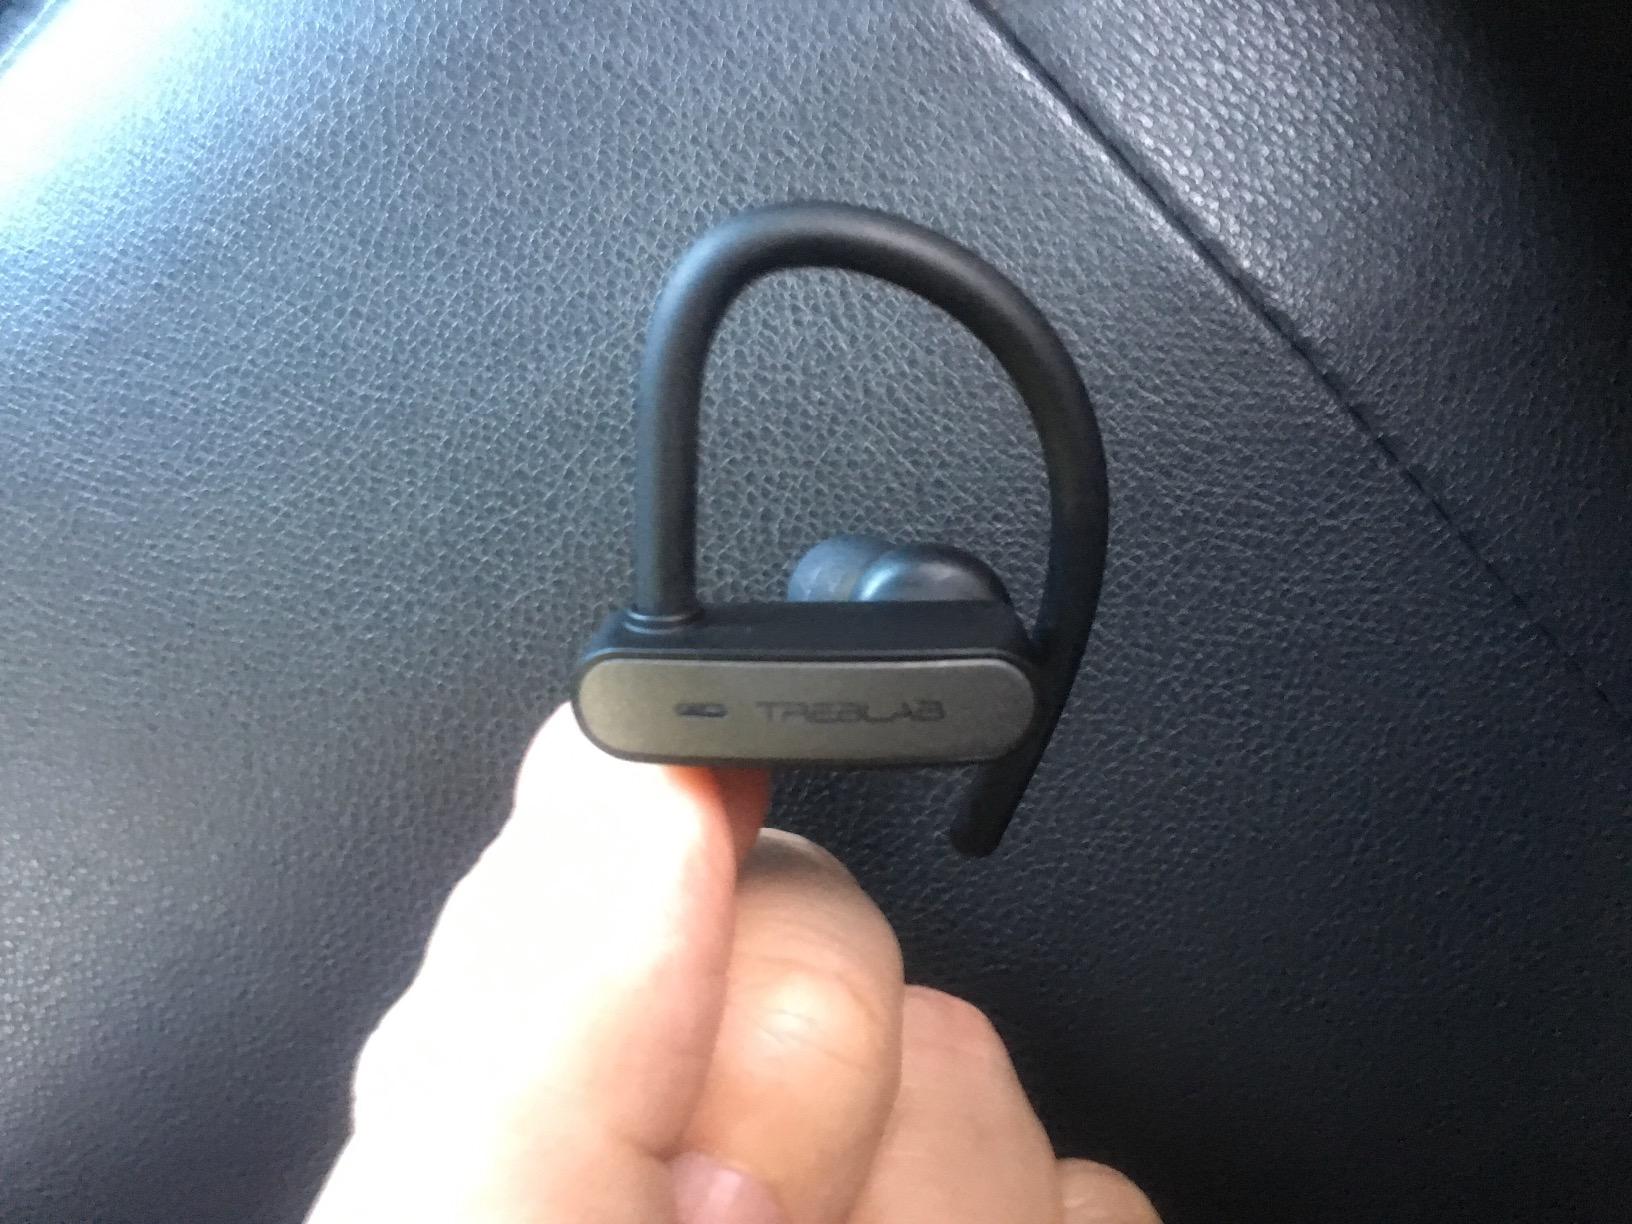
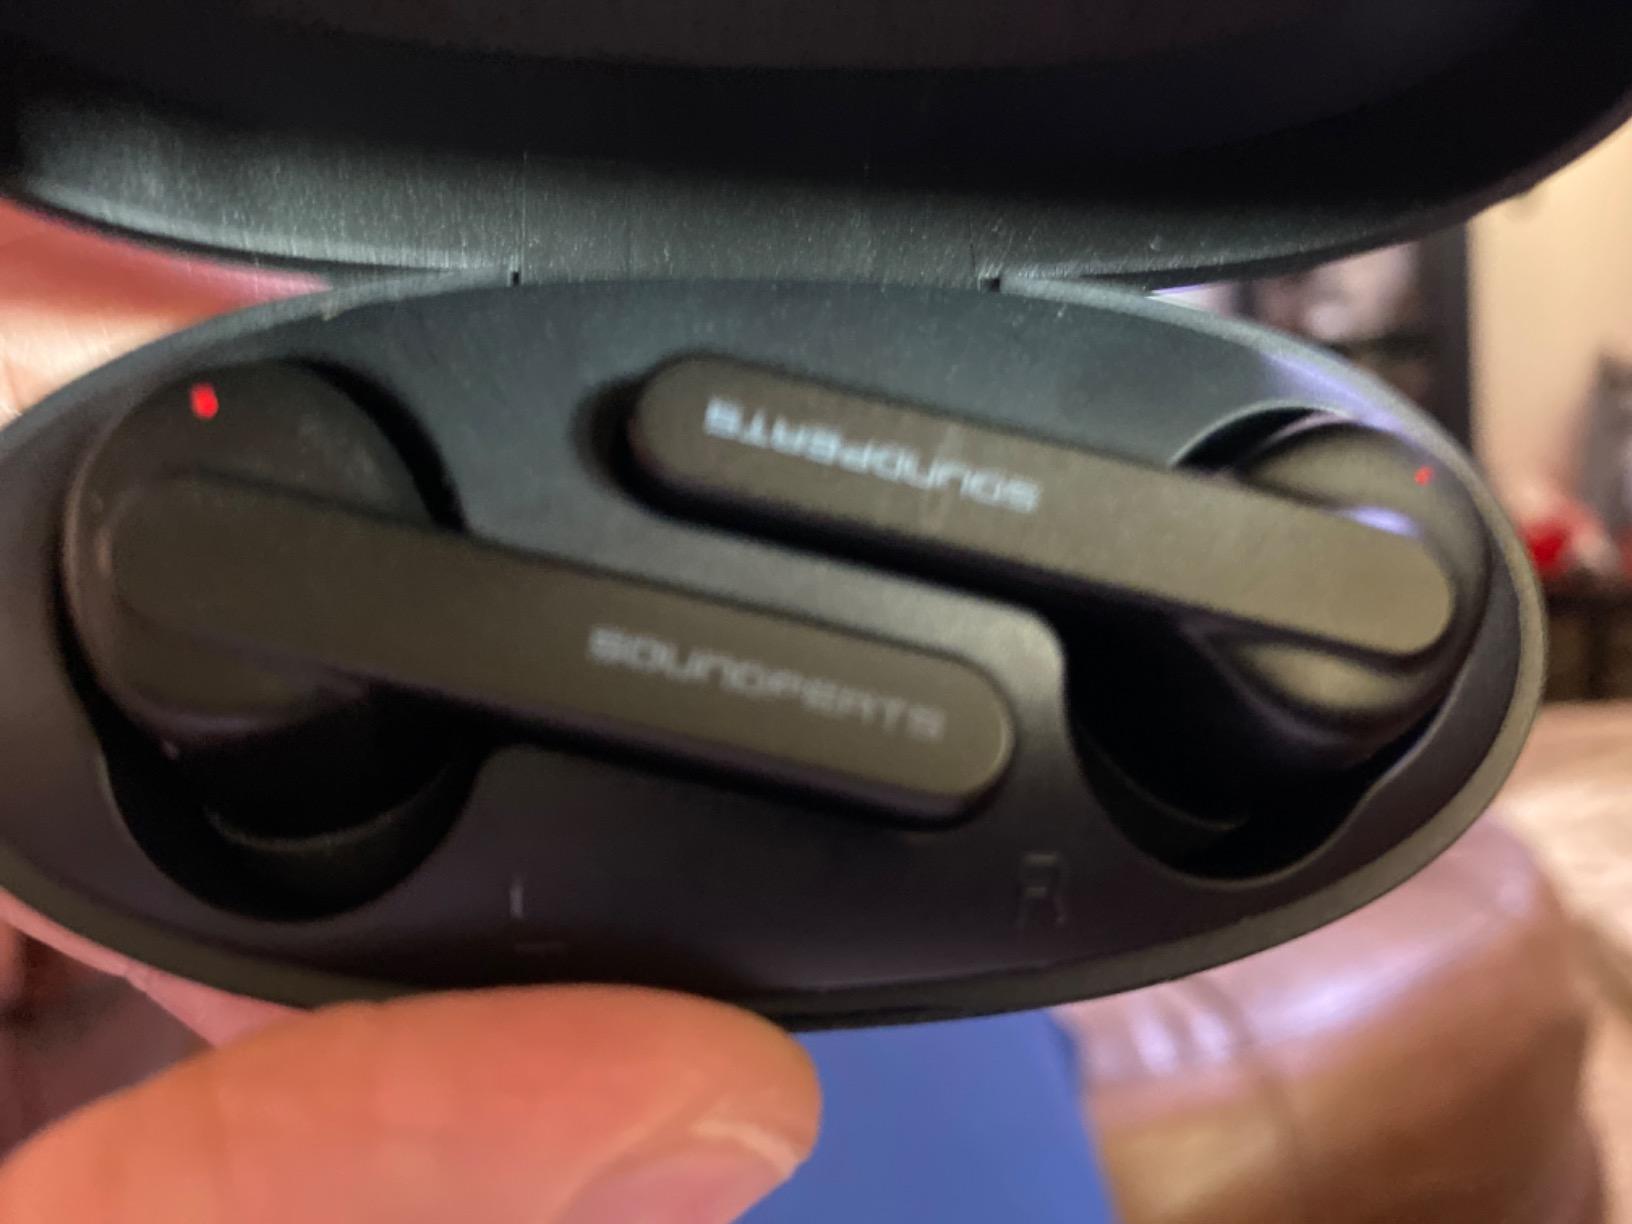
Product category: earbuds
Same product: no